Xiongnu

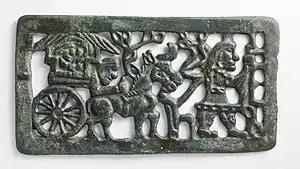
A traveling nomad family led by a man in belted jacket and trousers, pulling a nomadic cart. Belt Buckle, Mongolia or southern Siberia, dated to 2nd–1st century BC (Xiongnu period).

The ruler of the Xiongnu was called the "chanyu". Under him were the tuqi kings. The Tuqi King of the Left was normally the heir presumptive. Below him in the hierarchy were more officials in pairs of left and right: the "guli", the army commanders, the great governors, the "danghu" and the "gudu". Beneath them were the commanders of detachments of one thousand, of one hundred, and of ten men. This nation of nomads, was organized like an army.